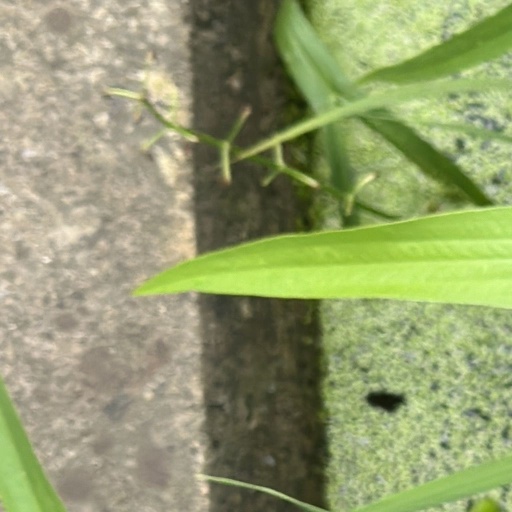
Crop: rice